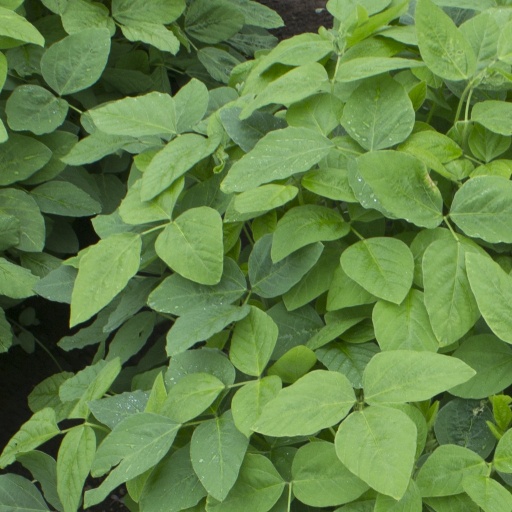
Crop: soybean